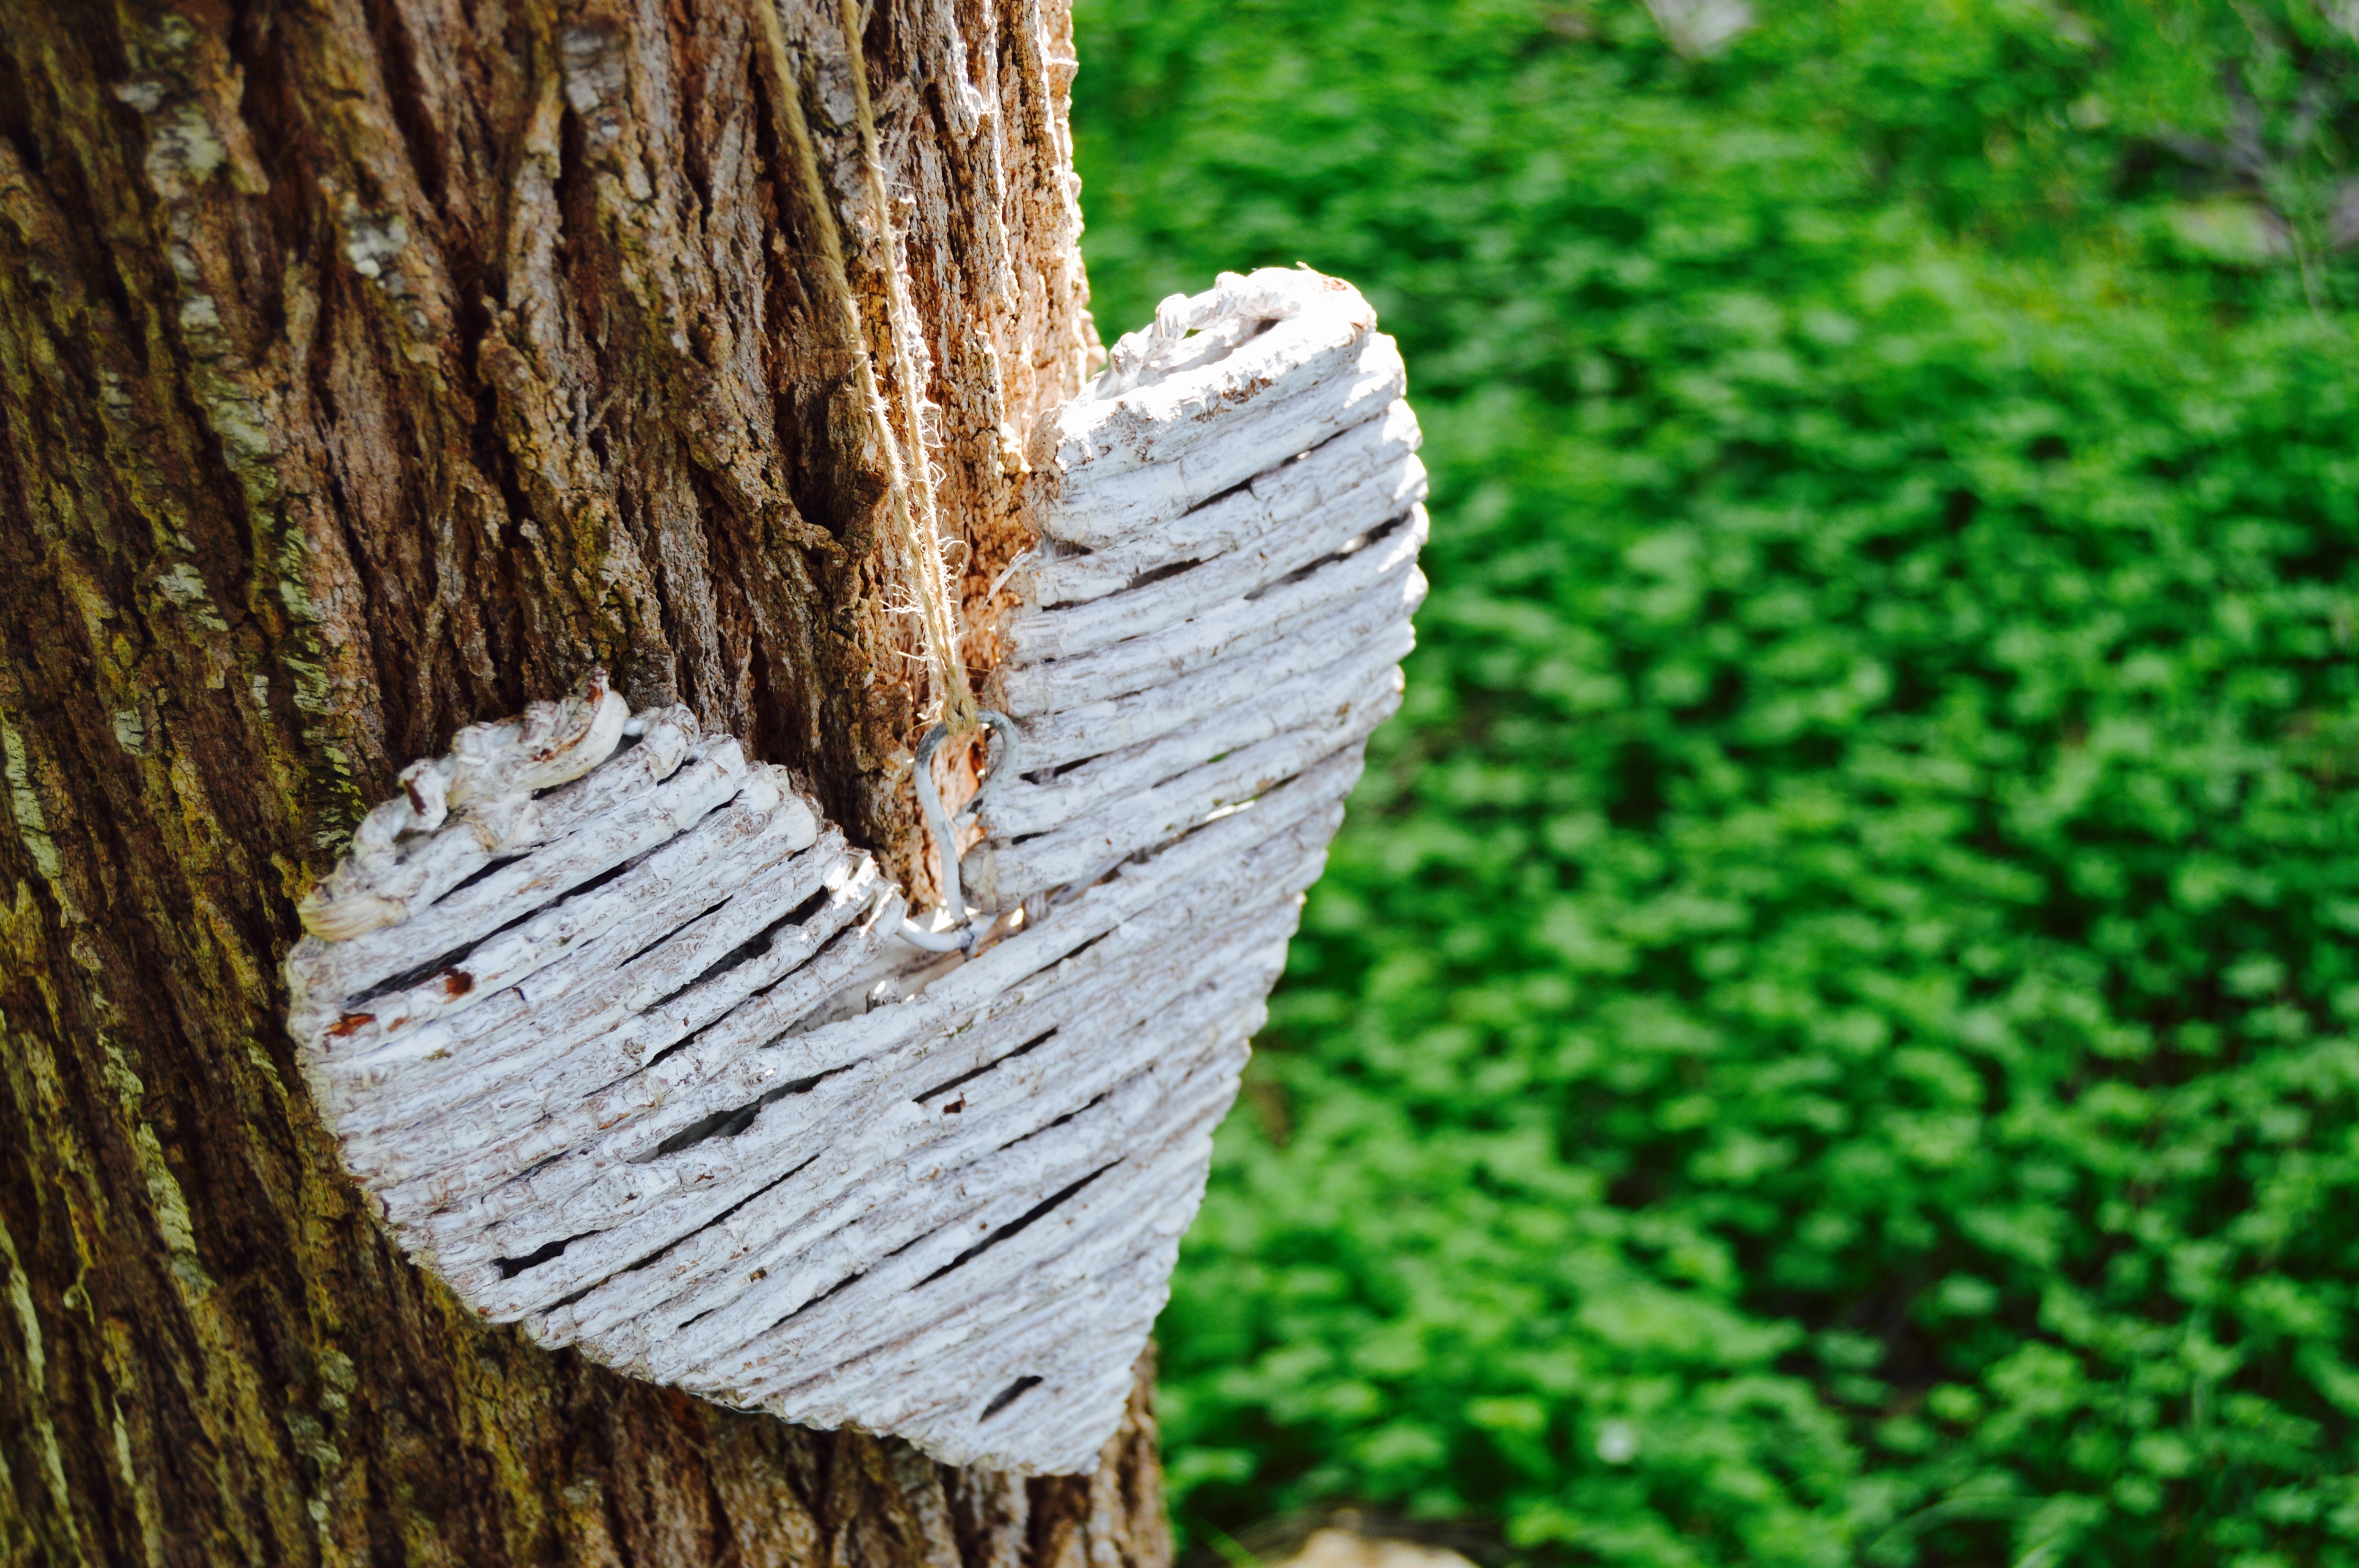
tree, nature, forest, grass, branch, plant, wood, lawn, leaf, flower, trunk, green, autumn, soil, botany, flora, close up, woodland, tree stump, macro photography, grass family, plant stem, woody plant